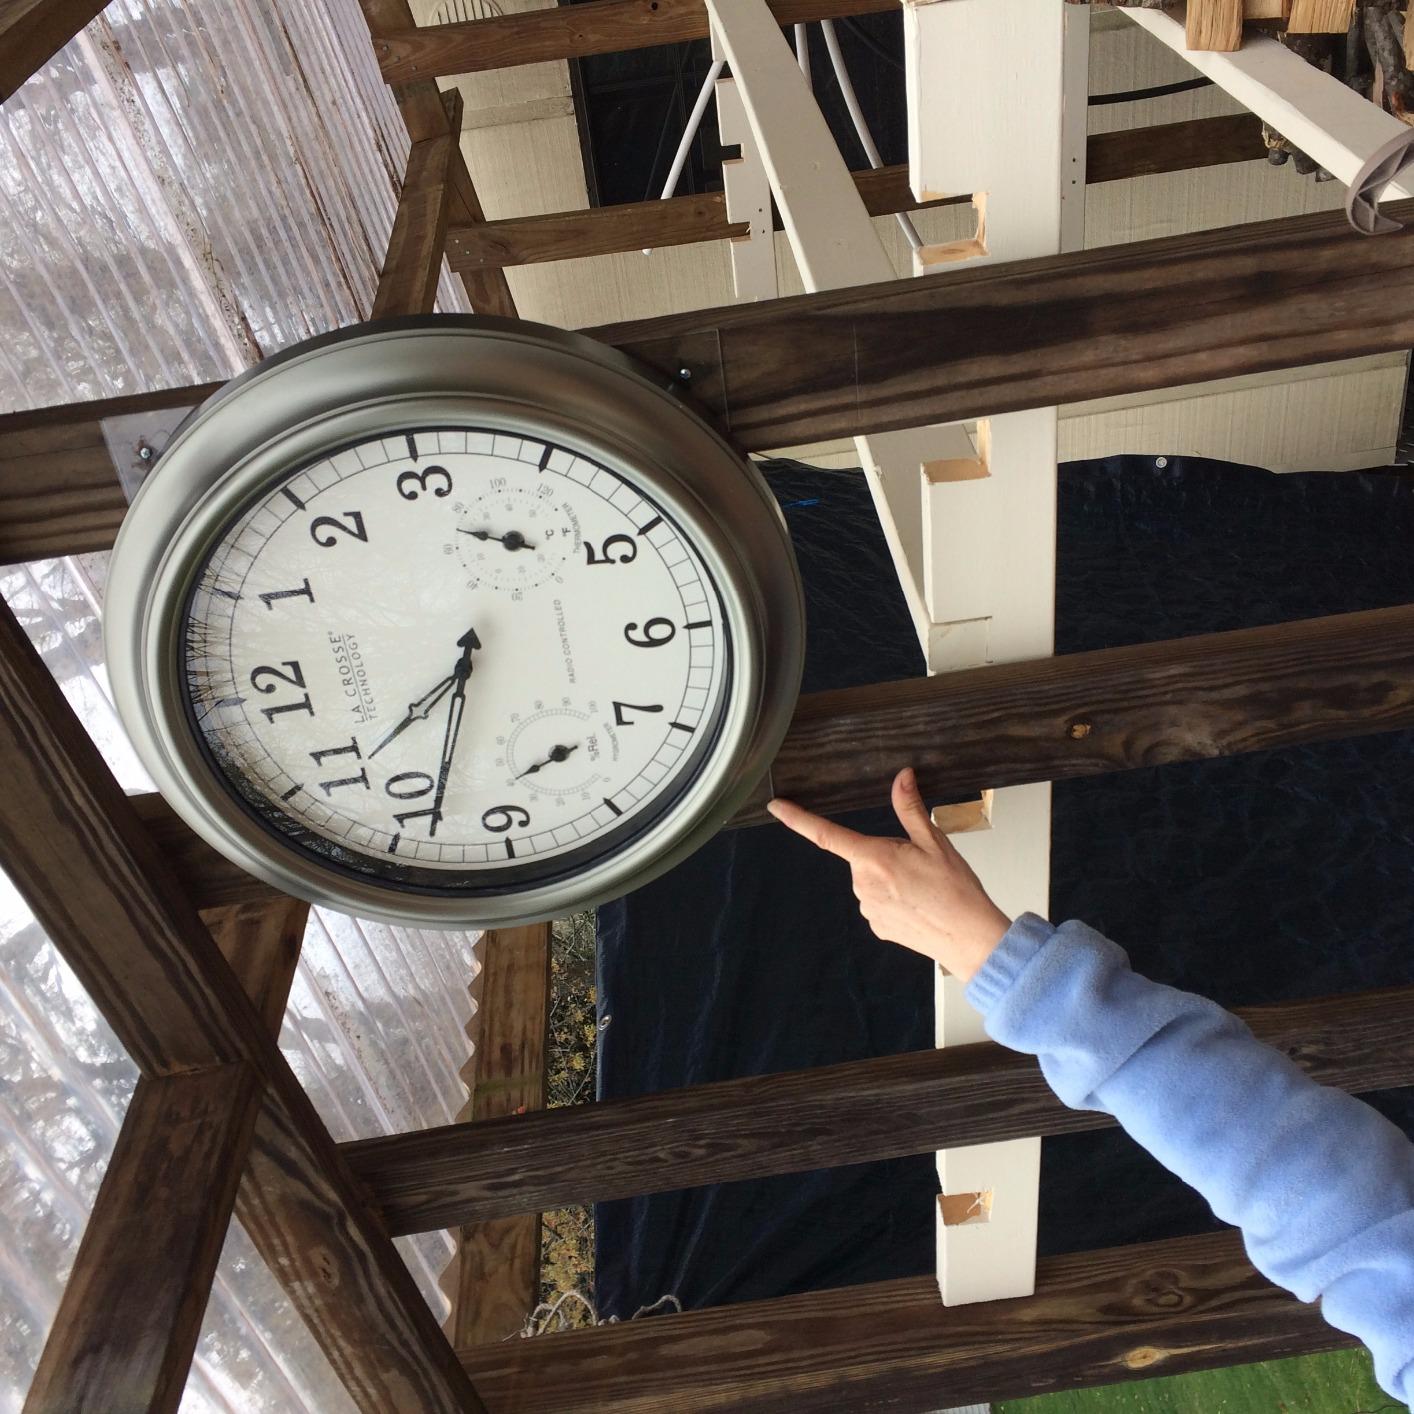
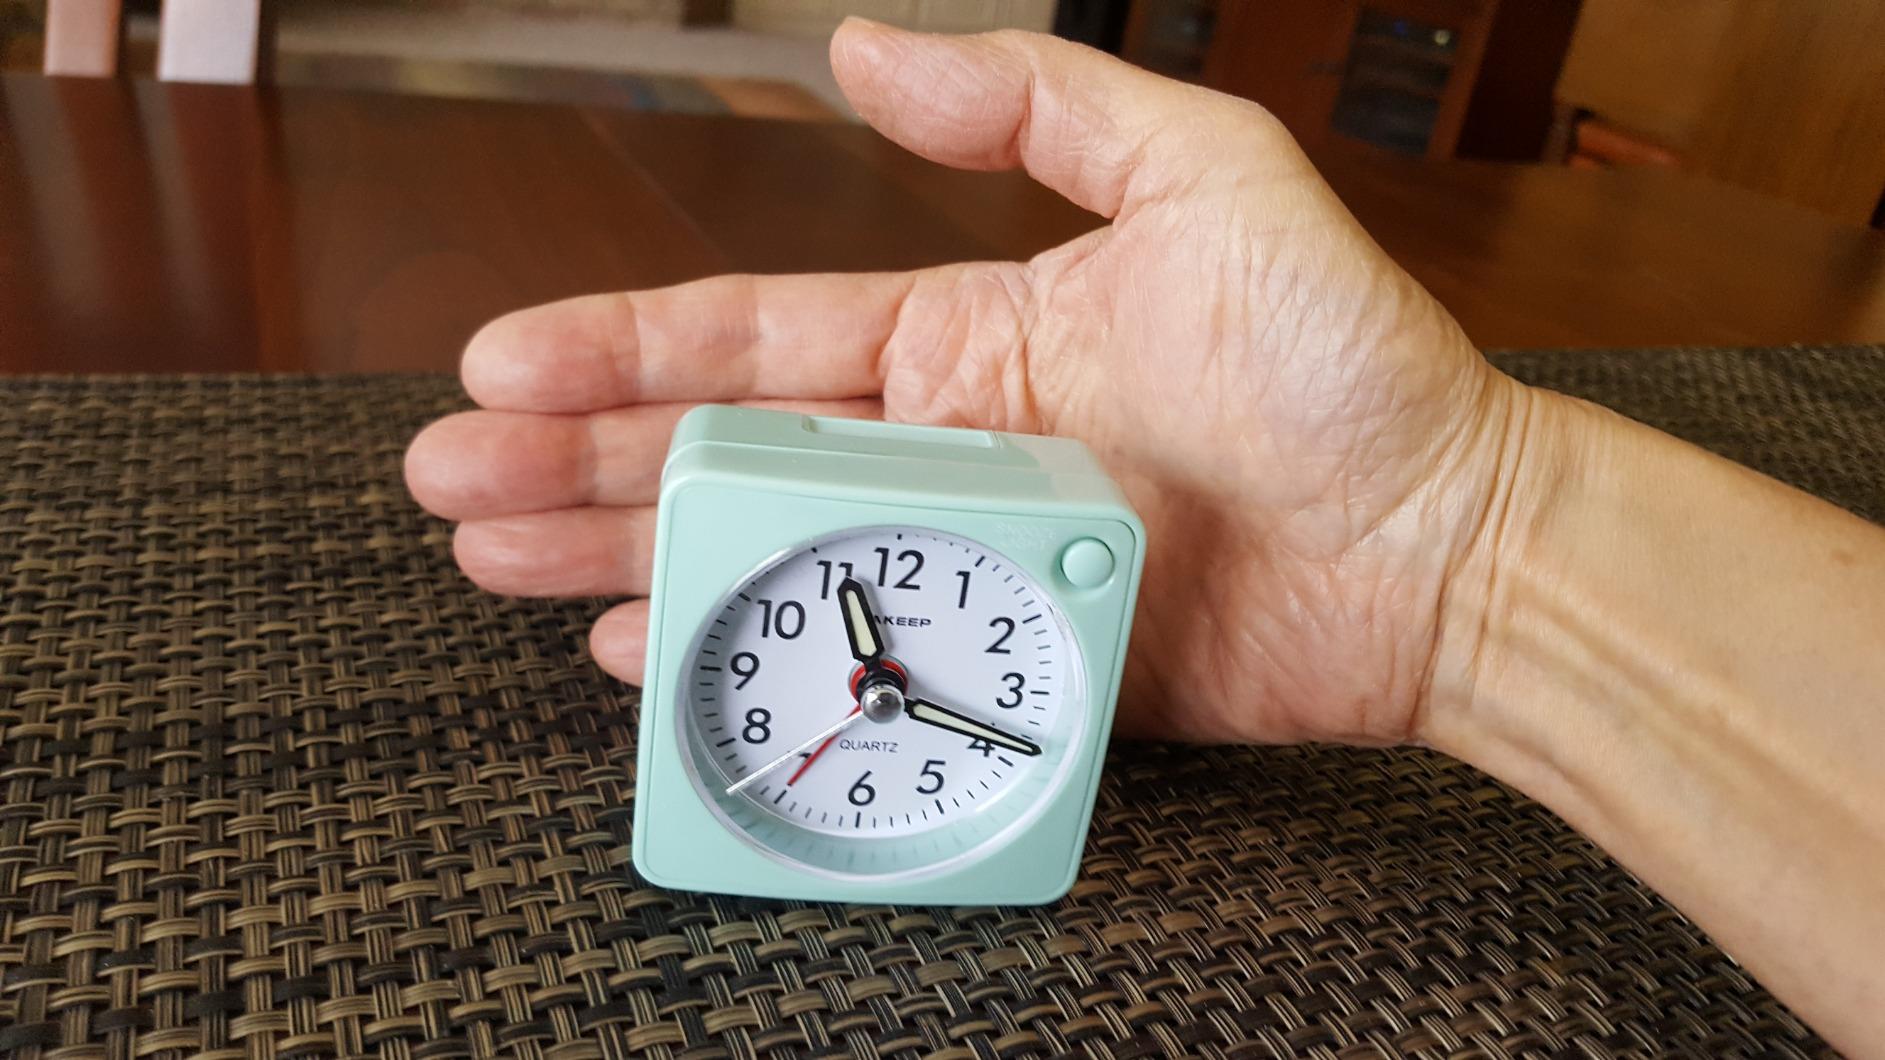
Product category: clock
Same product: no